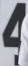
Number: 4